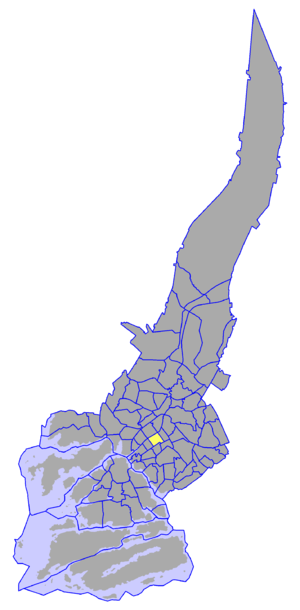
Le Quartier III est un quartier de Turku en Finlande.
Le port de Turku est un quartier de Turku en Finlande.